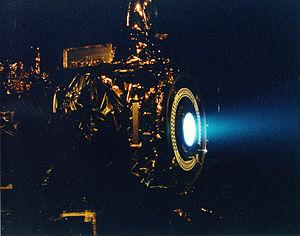
Propulseur à ion
Hayabusa, ou MUSES-C pour Mu Space Engineering Spacecraft C, est une sonde spatiale de l'Agence d'exploration aérospatiale japonaise, ayant pour objectif l'étude du petit astéroïde Itokawa et la validation de plusieurs techniques d'exploration robotique innovantes. Pour sa mission, la sonde, qui pèse 510 kg, embarque plusieurs instruments scientifiques ainsi qu'un atterrisseur de petite taille pesant 600 grammes. L'objectif le plus ambitieux du projet est le retour sur Terre d'un échantillon de quelques grammes prélevés sur le sol de l'astéroïde.
La propulsion spatiale désigne tout système permettant d’accélérer un objet dans l'espace. Cela inclut les moyens de propulsion des véhicules spatiaux ou les systèmes de commande d'attitude et d'orbite.
Un moteur ionique est un moteur qui produit sa force de propulsion en accélérant des ions à très haute vitesse. En pratique ce terme désigne le moteur ionique utilisant des grilles polarisées et s'oppose à l'autre grande catégorie de moteur ionique : le propulseur à effet Hall. Le moteur ionique se range dans la famille des propulseurs électriques c'est-à-dire des moteurs dont l'énergie est d'origine électrique et fournie par une source externe par opposition aux moteurs-fusées classiques qui tirent leur énergie des réactions chimiques ou des ergols. C'est un propulseur électromagnétique car l'accélération des ions est obtenue à l'aide d'un champ électrique.
Dawn est une sonde spatiale de la NASA, dont la mission consiste à étudier Vesta et Cérès, les deux principaux corps de la ceinture d'astéroïdes. Lancée en 2007, Dawn a entamé ses observations en 2011, en se plaçant en orbite autour de Vesta, puis de Cérès, et les a achevées en 2018. Dawn est la neuvième mission du programme Discovery, qui regroupe les missions scientifiques de l'agence spatiale américaine caractérisées par un coût modéré et un cycle de développement rapide.